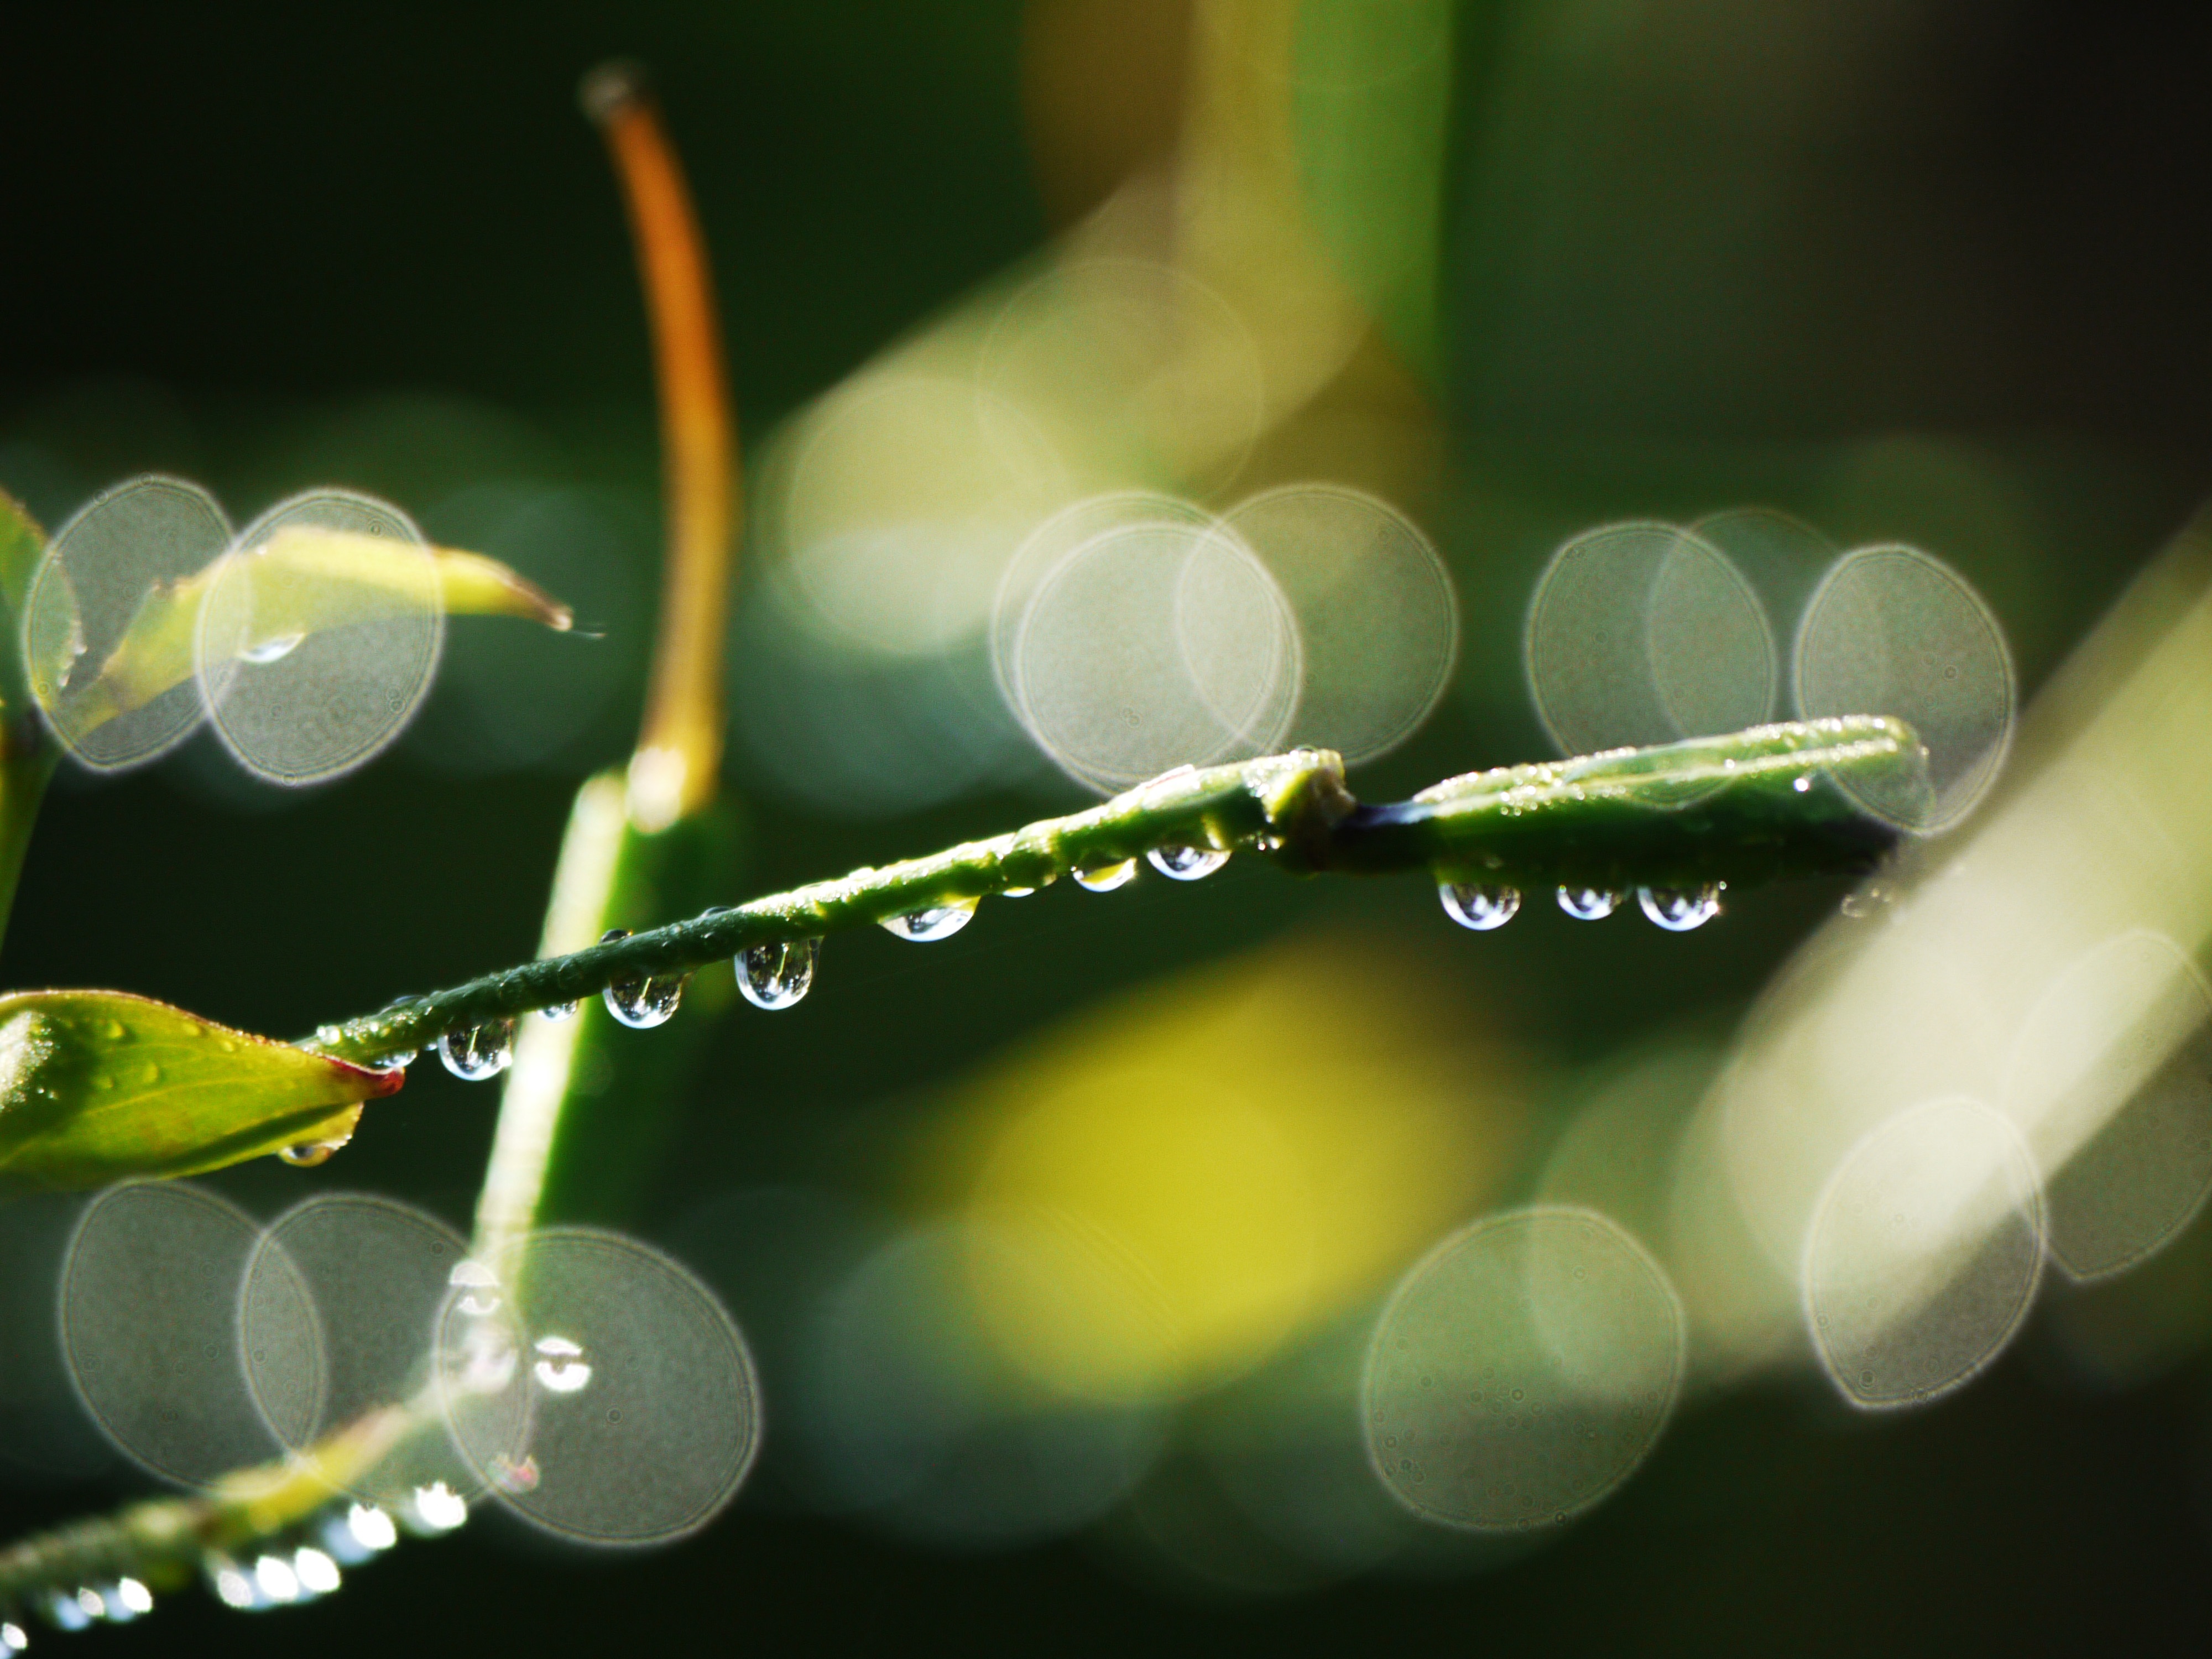
water, nature, branch, drop, dew, bokeh, abstract, plant, photography, sunlight, leaf, flower, raindrop, wet, green, reflection, yellow, garden, flora, drip, flowers, close up, dewdrop, background, droplets, branches, series, bud, drop of water, mirroring, moisture, morgentau, macro photography, beaded, in series, plant stem